Zhoucheng Subdistrict

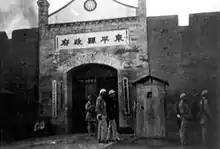
Dongping County government (1945).

In 1913, Dongping Prefecture was renamed Dongping County, with the prefectural city continuing to serve as the county seat, and the Bao system was retained. In 1918, bandit Zhang Zhanyuan broke into Dongping County and, along with the mutinous garrison led by He Duoyu, looted the county. In 1926, the Hongqiang Party, composed of peasants, gathered to attack the prefectural city. In 1931, the Bao system was abolished, and district offices and townships were established. At that time, the northwestern and central areas of what is now Zhoucheng Subdistrict belonged to Dongping District 1, which included four towns and four townships. Some southeastern villages were part of the fourth, sixth, and seventh townships of Dongping District 5.